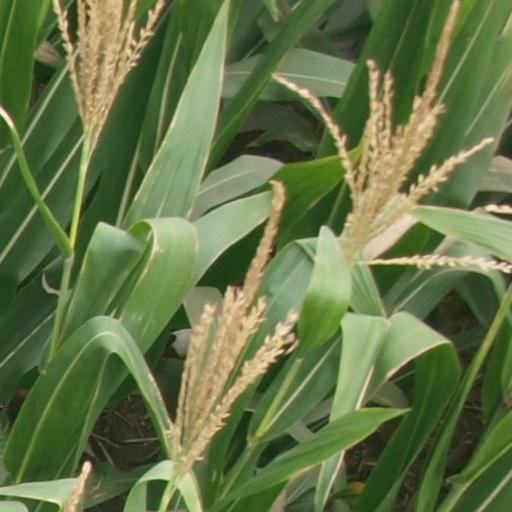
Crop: maize; corn